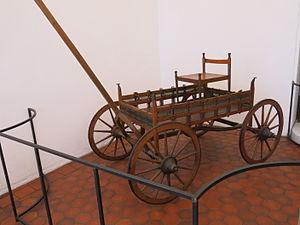
Chariot funéraire au Musée archéologique de Strasbourg. C'est la reconstitution d'un chariot funéraire placé dans une tombe.